El Segundo, California

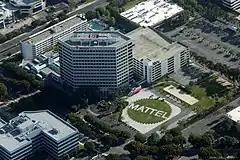
Headquarters of Mattel

The 2020 United States census reported that El Segundo had a population of 17,272. The population density was . The racial makeup of El Segundo was 65.9% White, 2.4% African American, 0.6% Native American, 10.6% Asian, 0.4% Pacific Islander, 4.9% from other races, and 15.1% from two or more races. Hispanic or Latino of any race were 17.2% of the population.